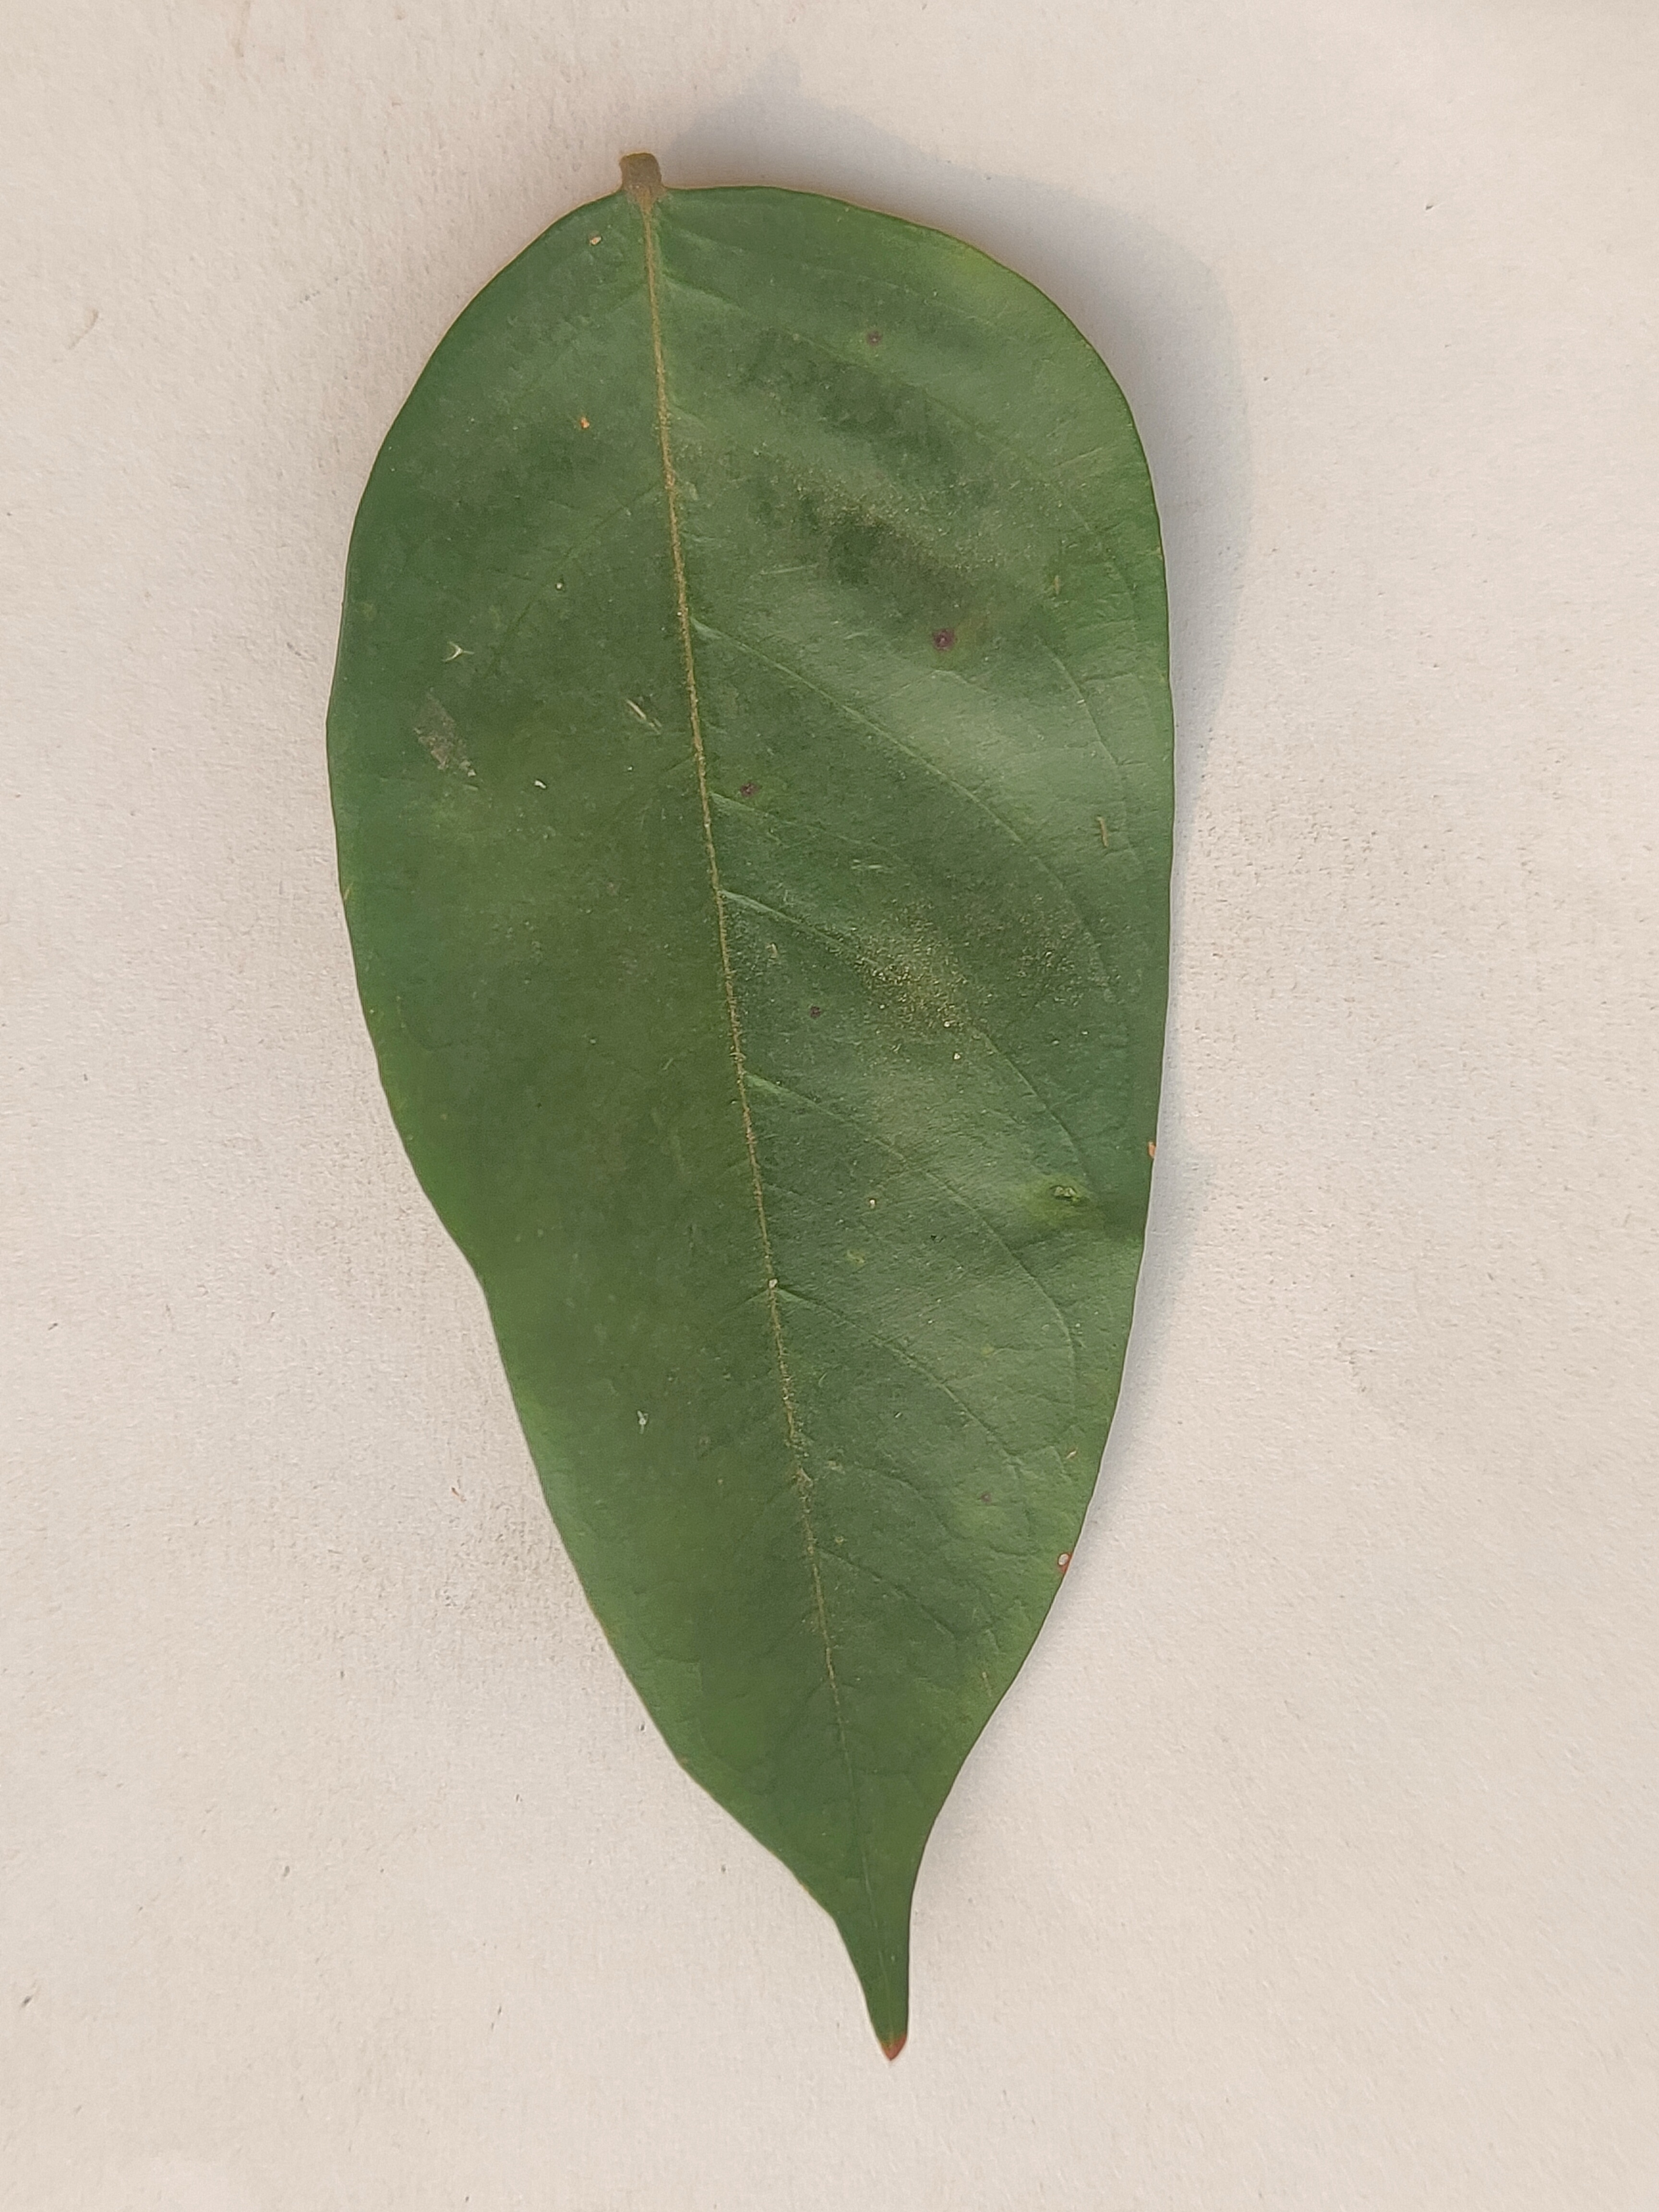
Leaf variety: Star Fruit